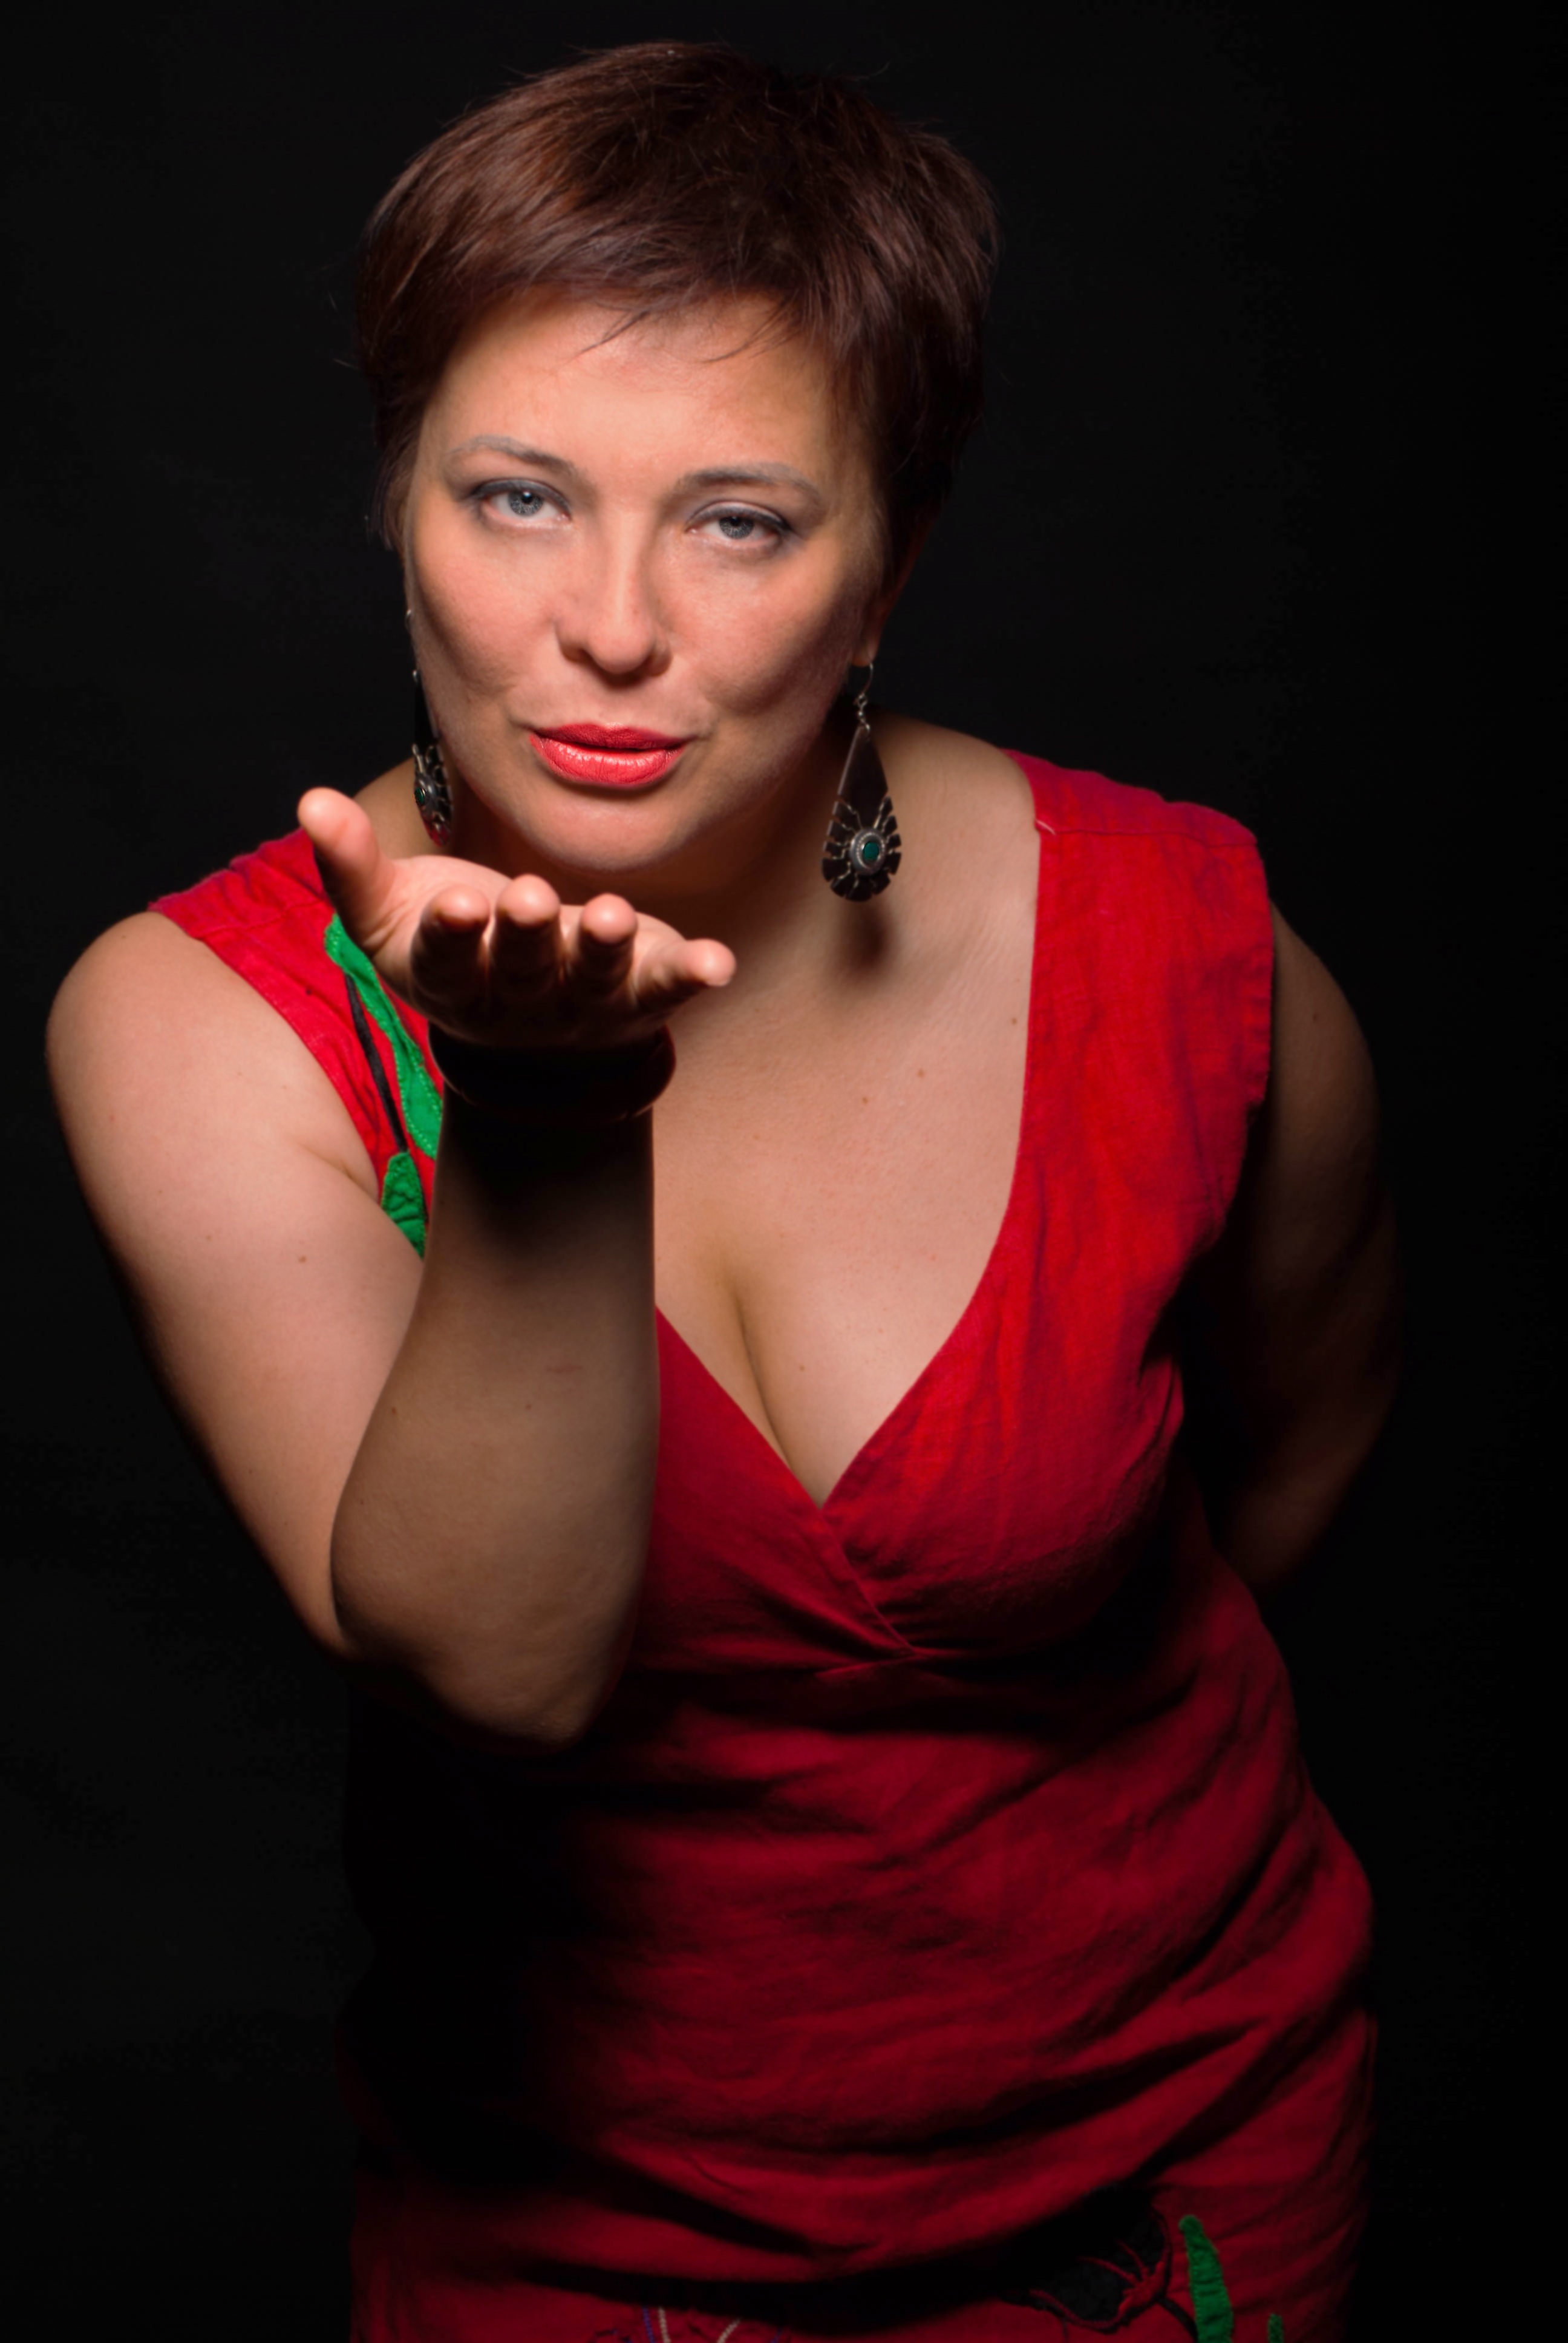
person, girl, woman, hair, photography, singer, love, portrait, model, red, color, kiss, fashion, lady, hairstyle, muscle, human body, singing, beauty, photo shoot, red dress, sense, portrait photography, art model